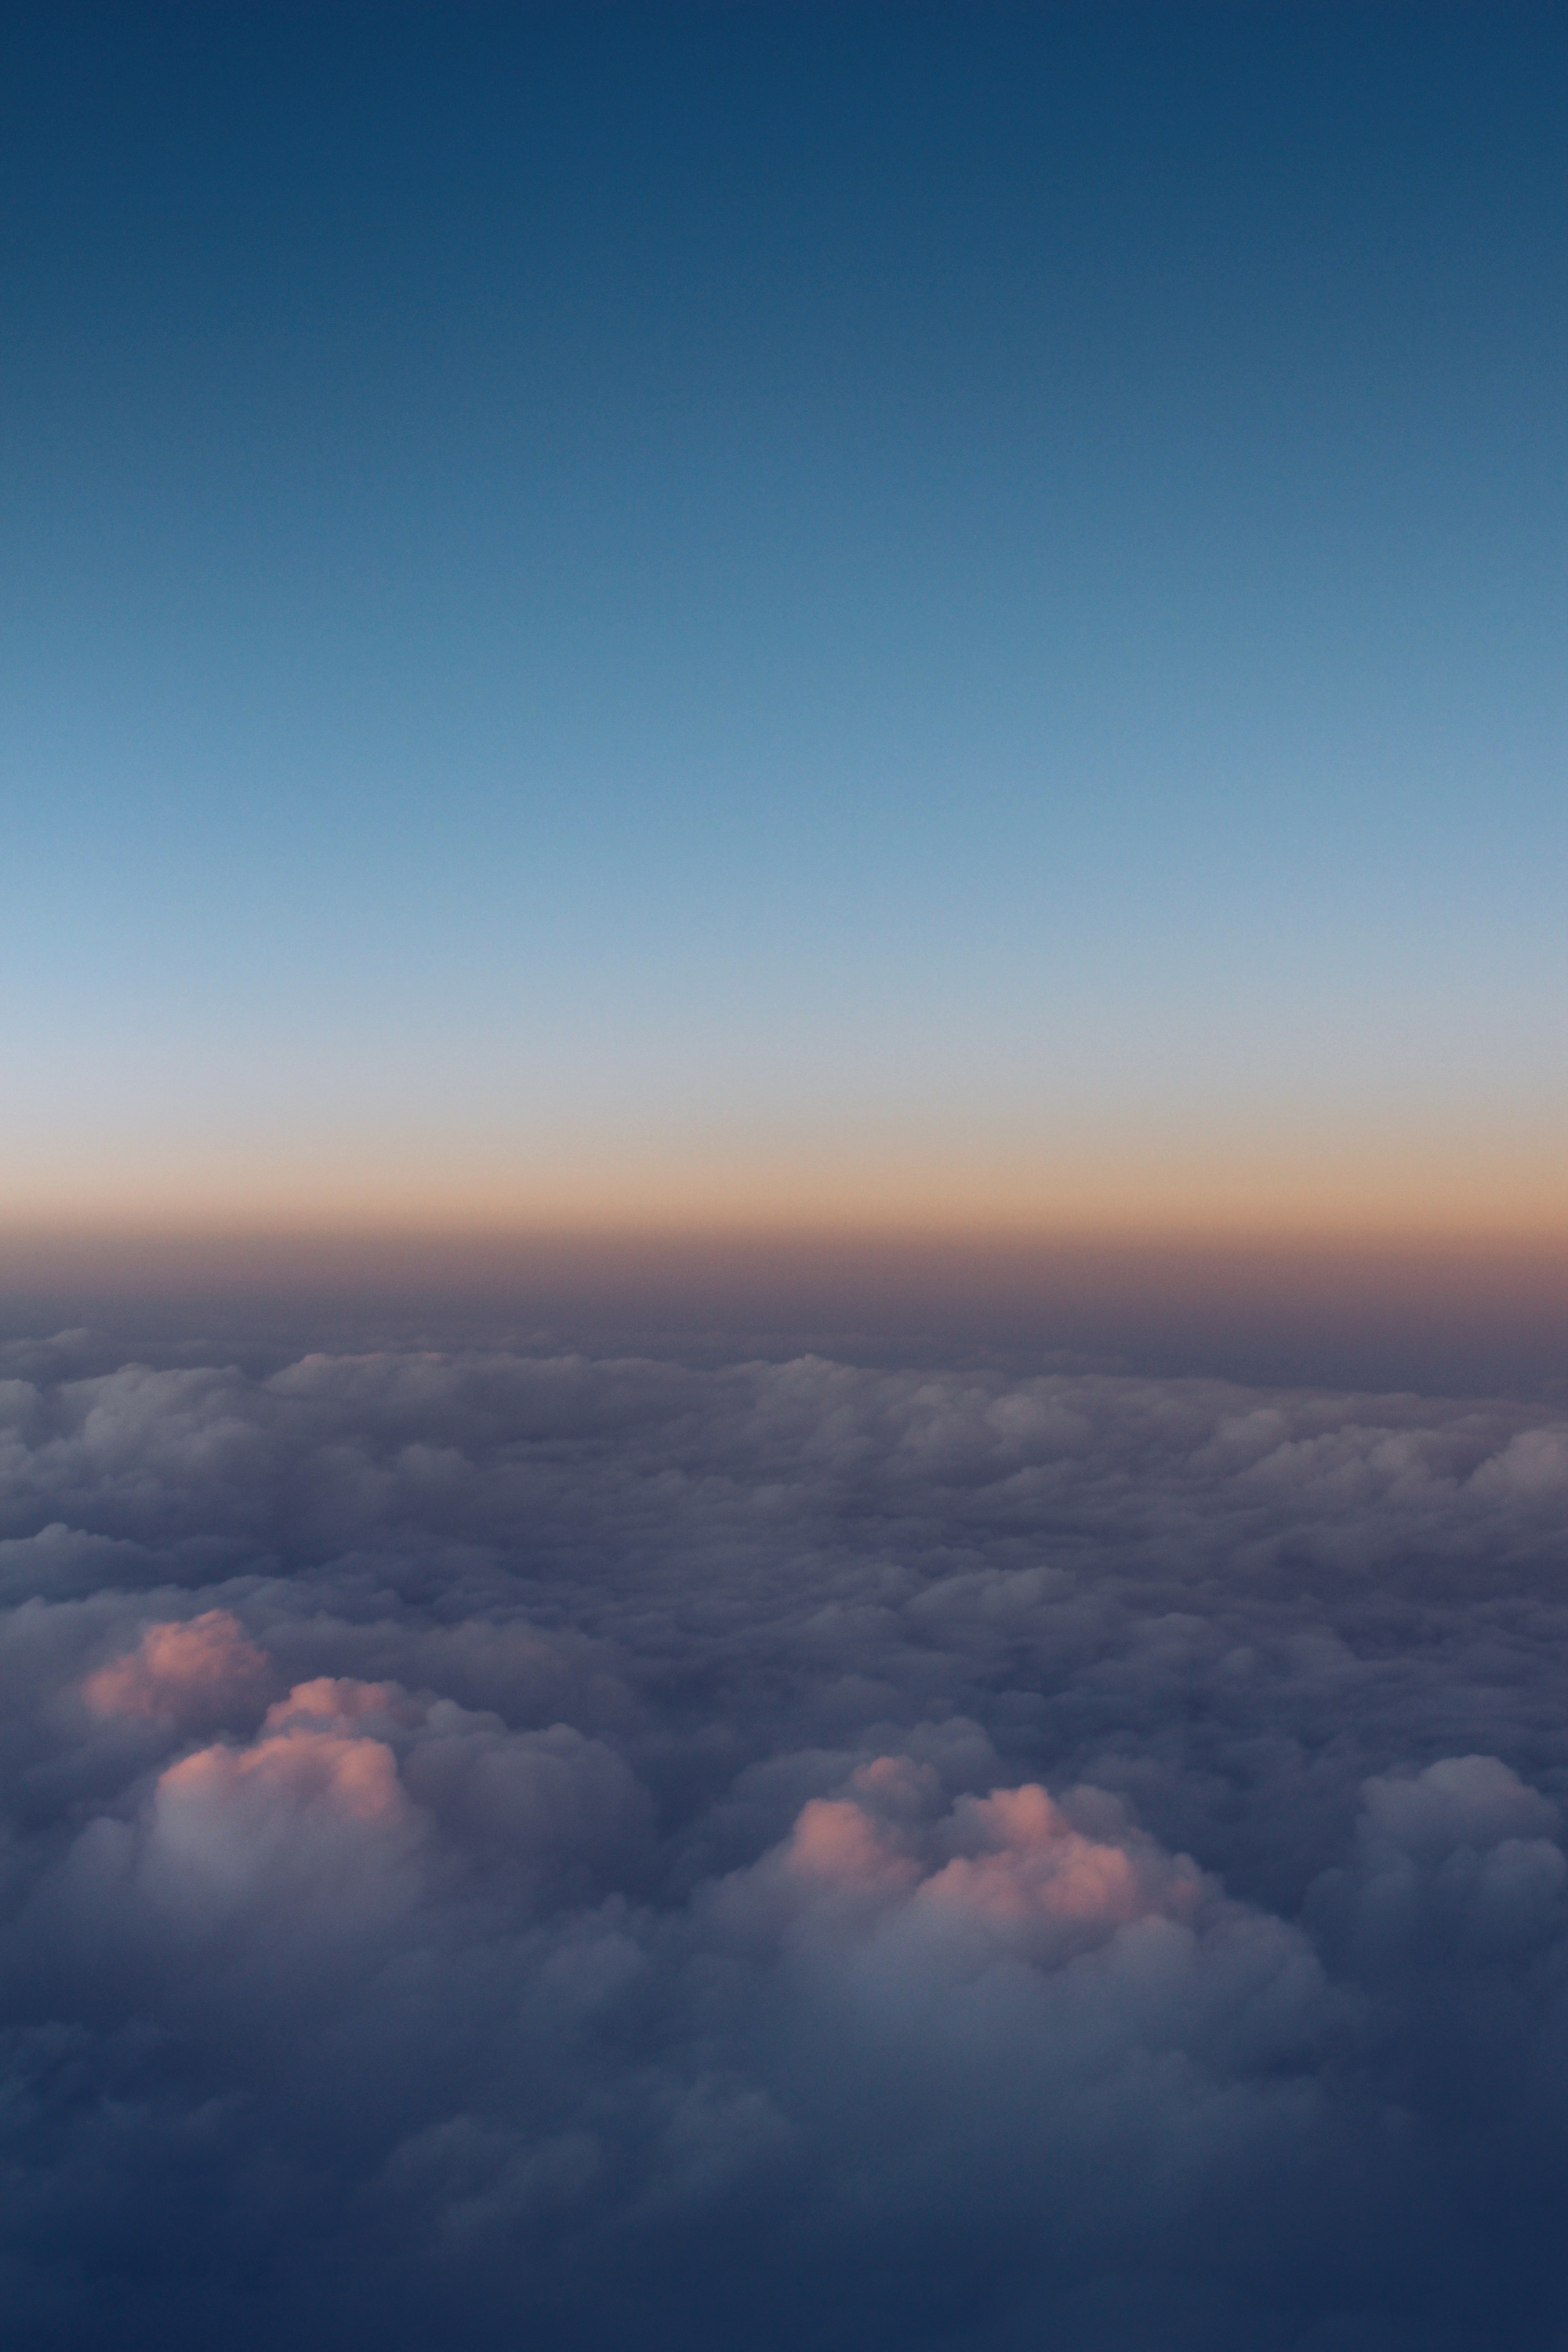
horizon, cloud, sky, sunrise, sunlight, dawn, atmosphere, dusk, daytime, flight, cumulus, plain, meteorological phenomenon, atmospheric phenomenon, atmosphere of earth